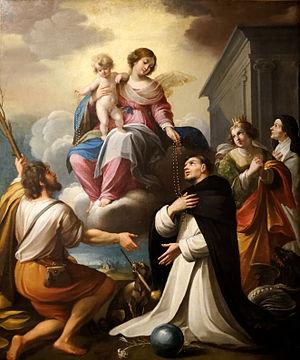
La remise du rosaire, Guillaume Perrier (Mâcon 1600 - Lyon 1656). Huile sur toile 110 x 92 cm. Acquis en 1979. Musée des ursulines de Mâcon. Inv 15111
Guillaume Perrier, né à Mâcon en 1600 et mort à Lyon en 1656, est un peintre et graveur français.